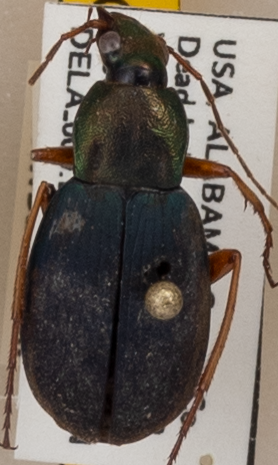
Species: Chlaenius aestivus
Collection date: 2021-06-01
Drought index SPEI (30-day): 0.18
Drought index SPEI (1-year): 0.662
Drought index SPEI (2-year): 2.09